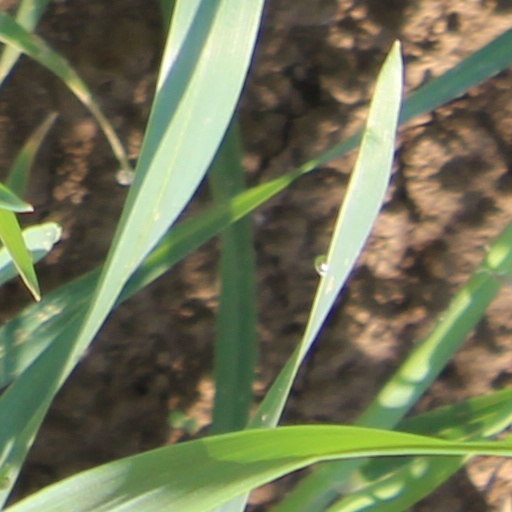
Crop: wheat